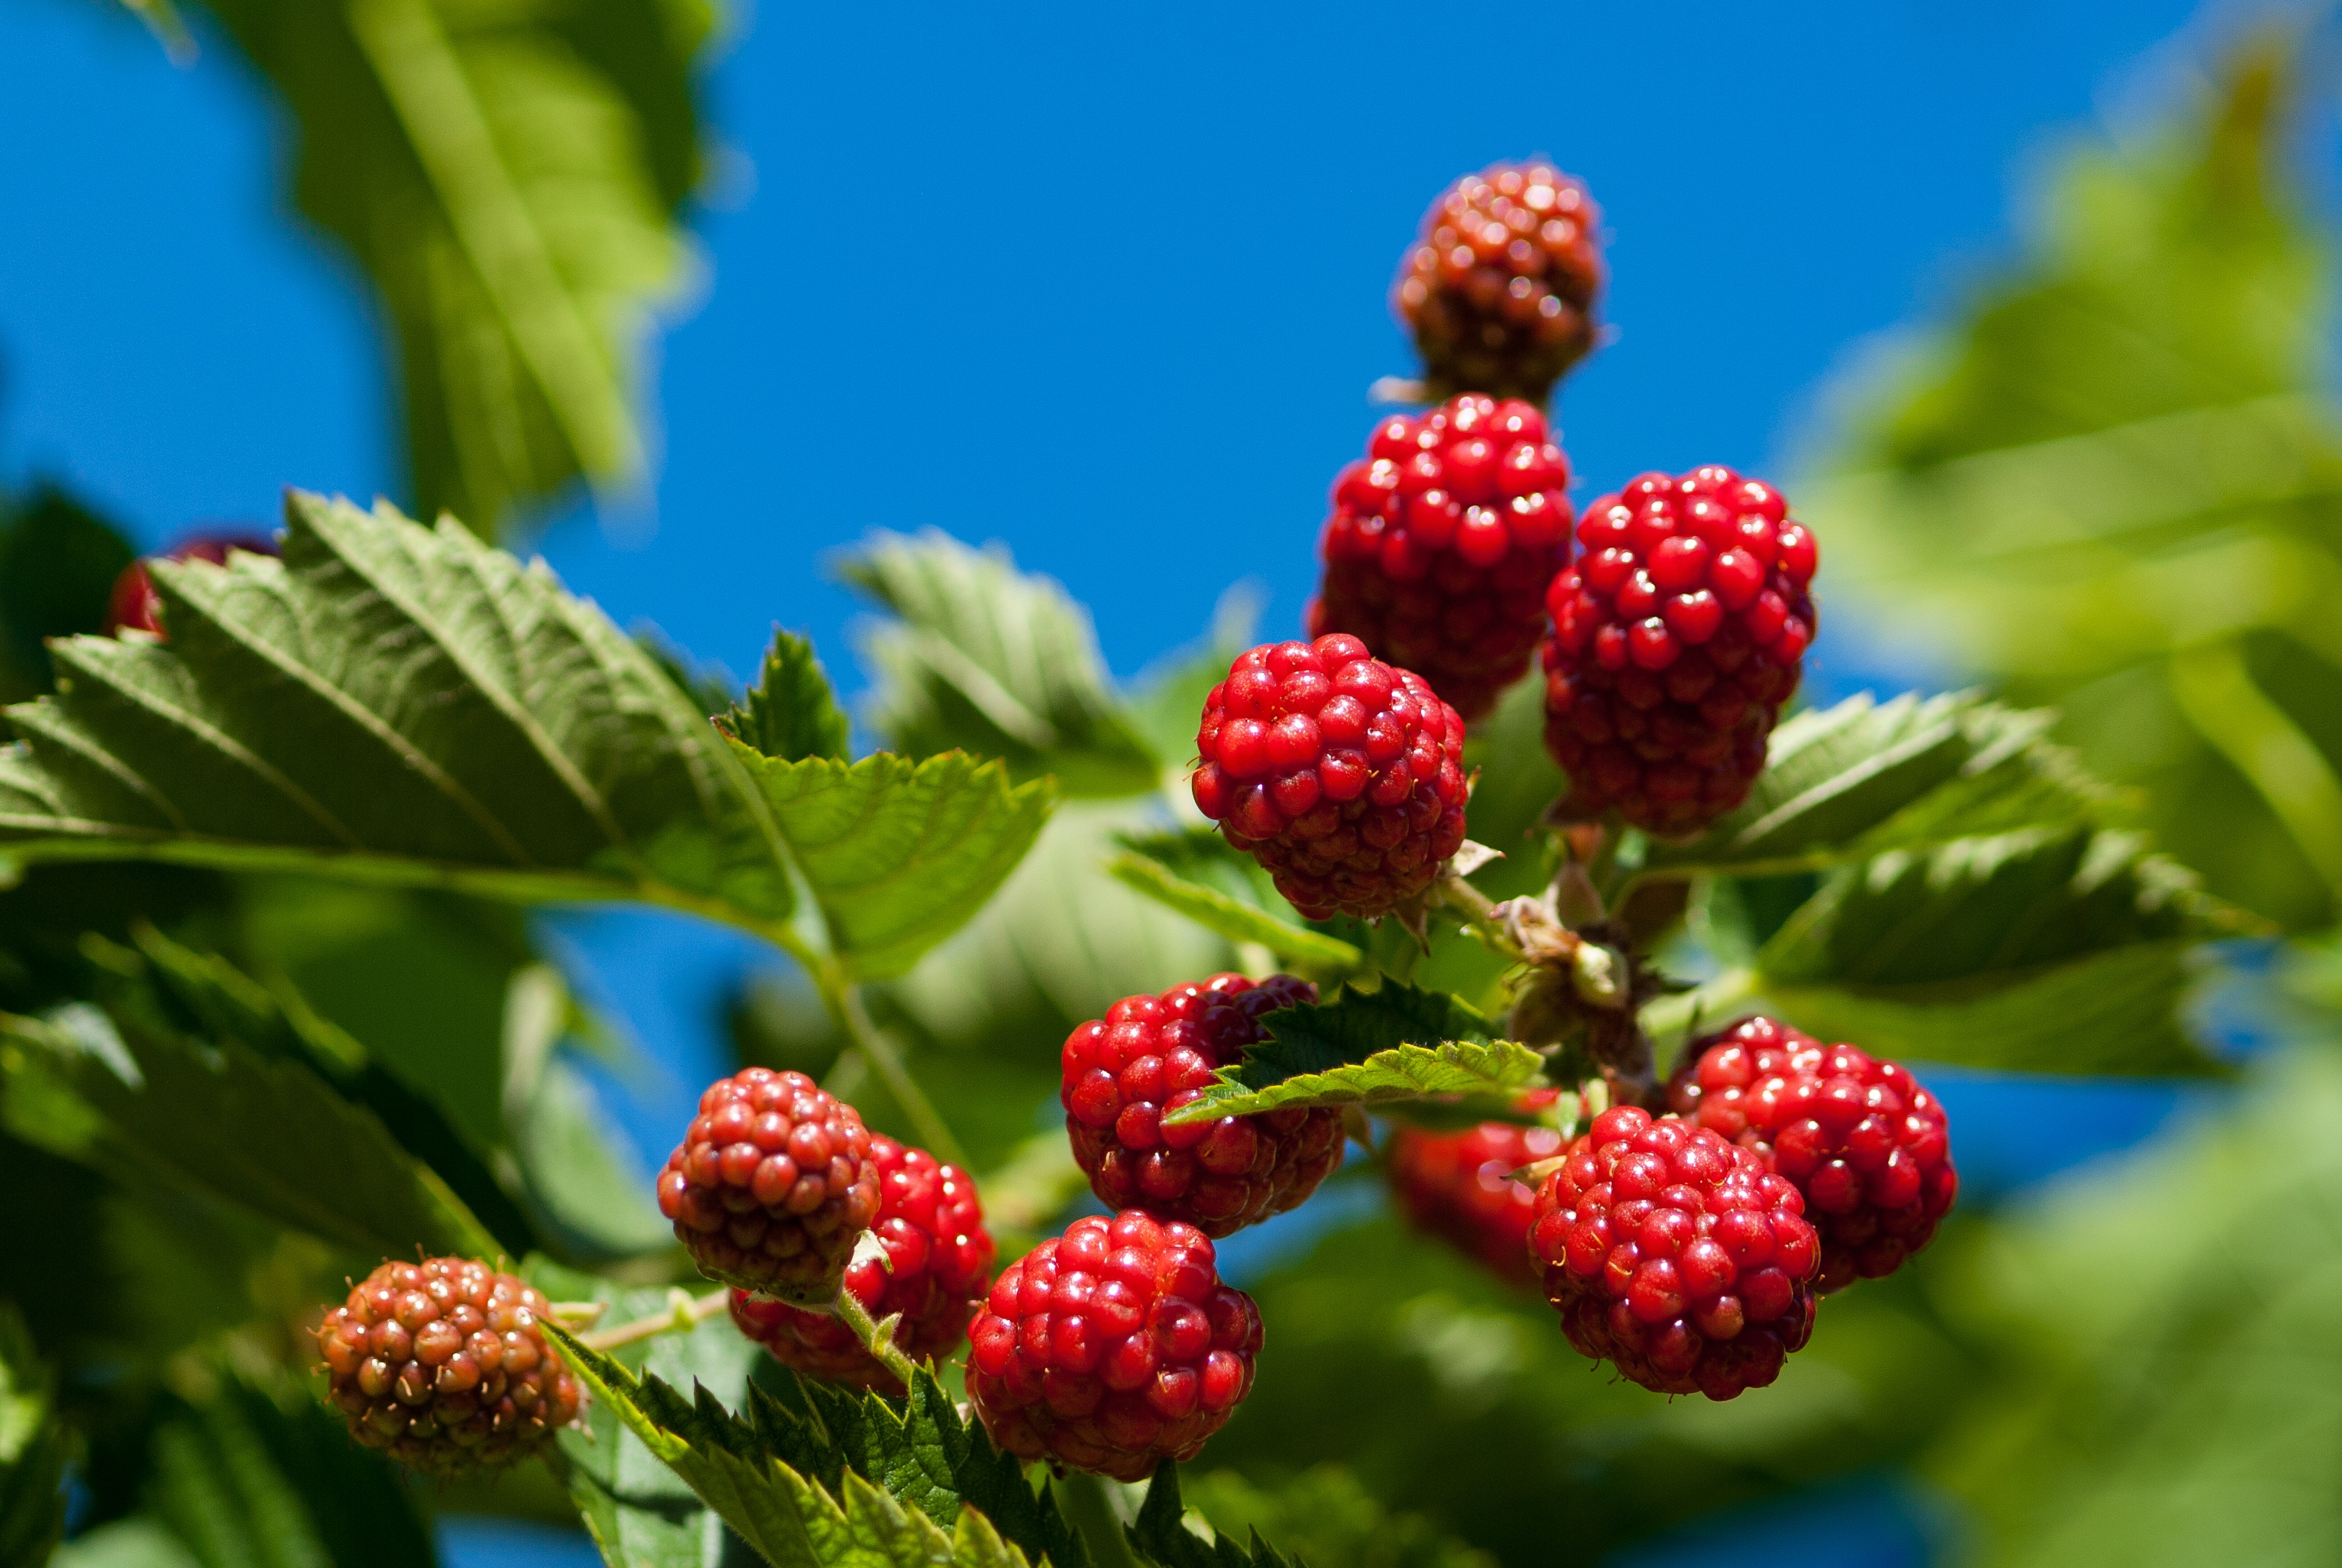
tree, nature, branch, blossom, plant, fruit, berry, flower, summer, bush, food, red, produce, evergreen, flora, blackberry, shrub, bramble, rowan, sorbus, berry red, flowering plant, woody plant, land plant, chinese hawthorn, boysenberry, loganberry, wine raspberry